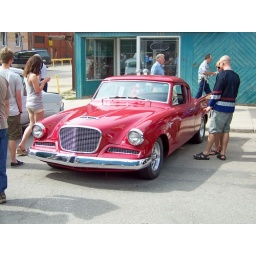
Cruise Weekend car show in downtown Saskatoon, Saskatchewan in August 2009. A red Studebaker Hawk from about 1960.